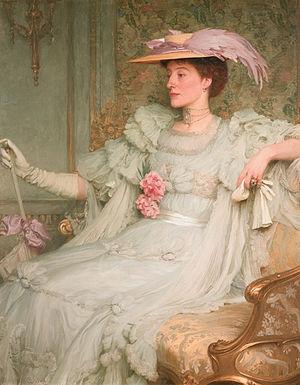
Charles William Mills, 2ᵉ baron Hillingdon est un banquier britannique et un homme politique conservateur qui siège à la Chambre des Communes de 1885 à 1892.